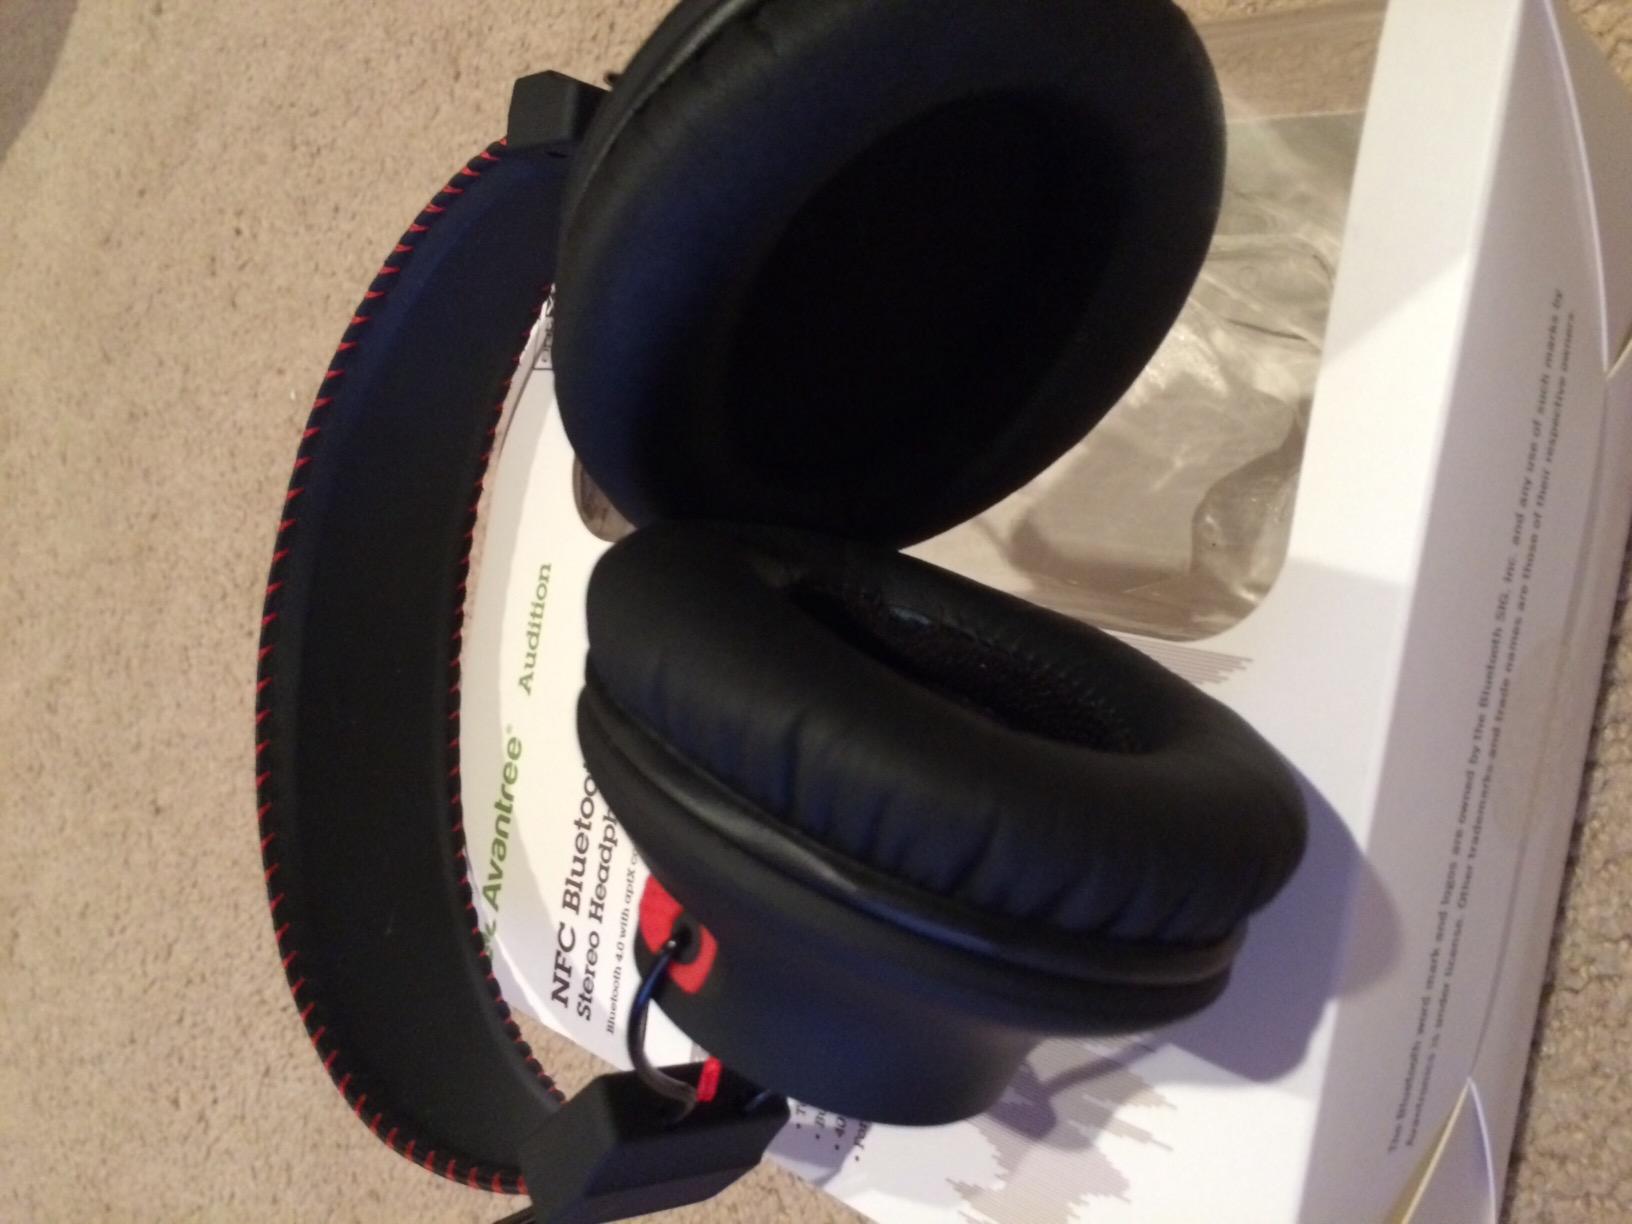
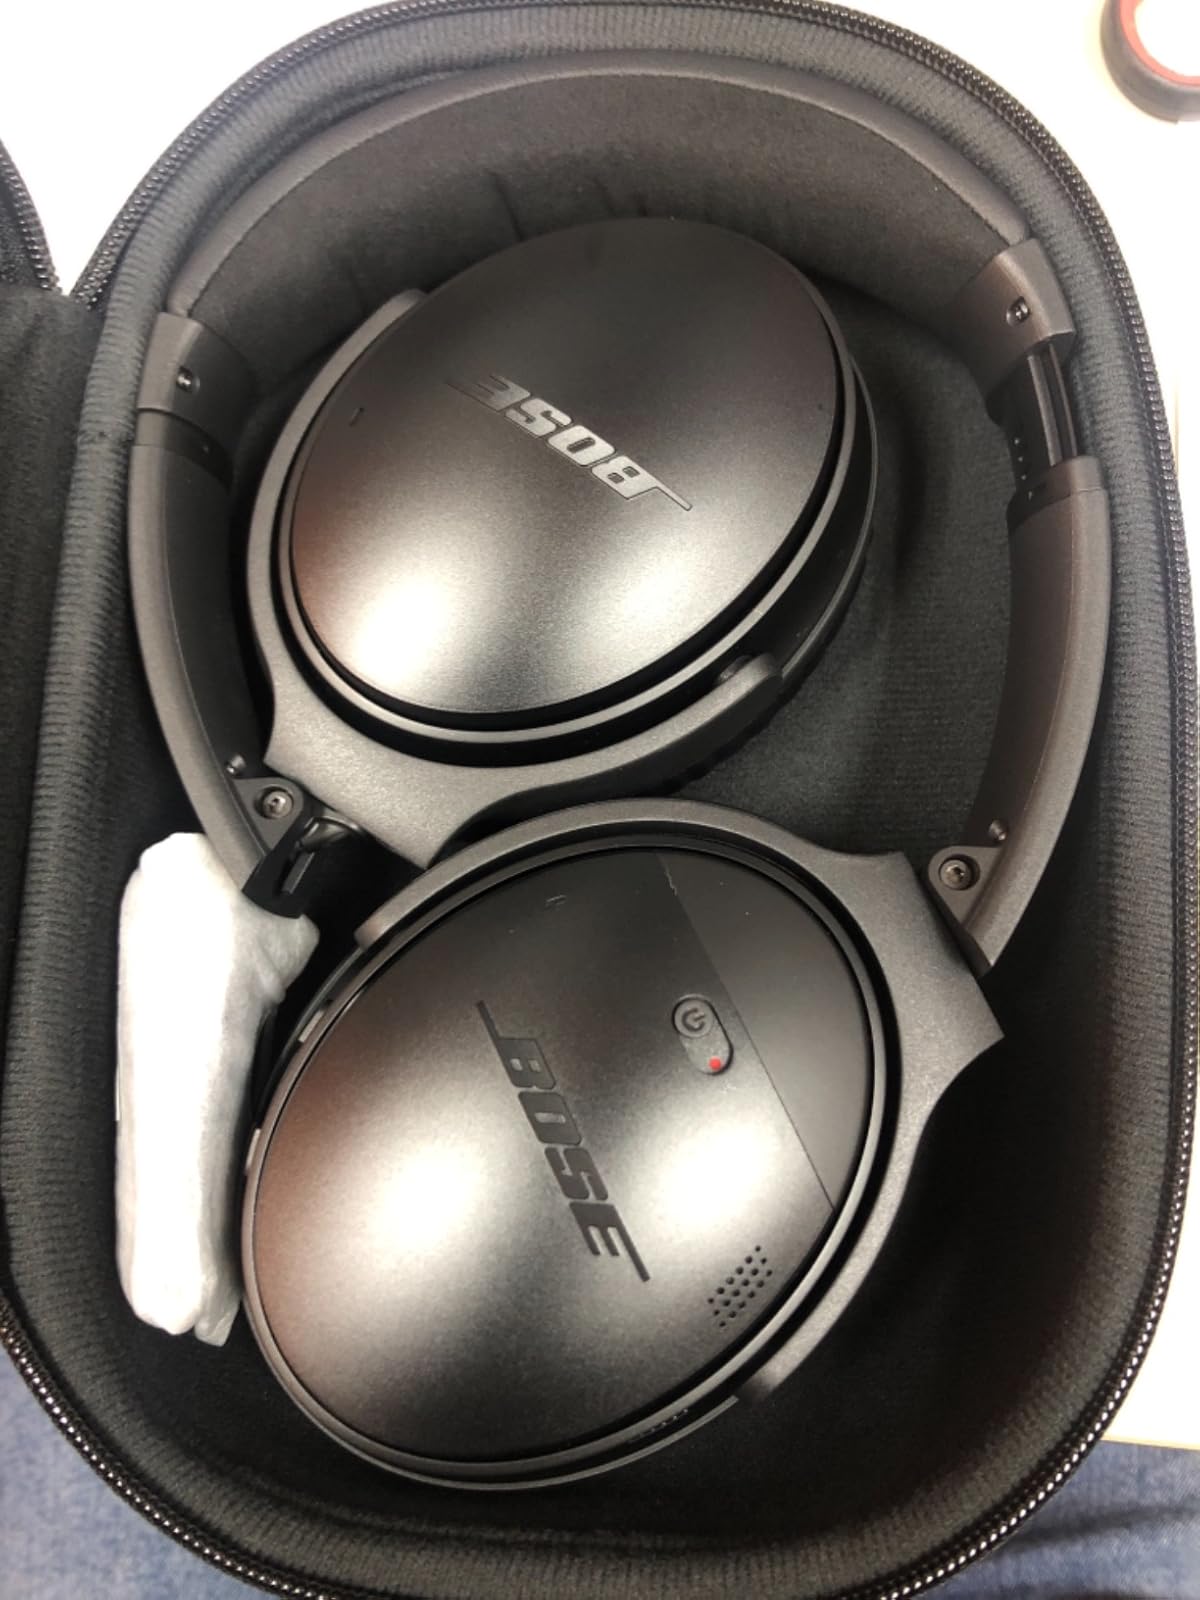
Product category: headphones
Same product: no